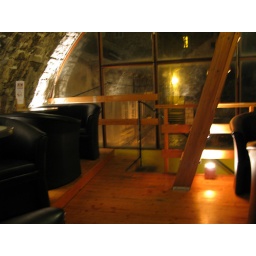
The cocktail bar in a castle tower in Korcula Town